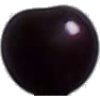
Label: Cherry Wax Black 1